Japanese tea ceremony

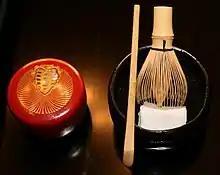
Tea utensils used by Sen Sōshitsu XV

Japanese tea ceremonies are typically conducted in specially constructed spaces or rooms designed for the purpose of tea ceremony. While a purpose-built -floored room is considered the ideal venue, any place where the necessary implements for the making and serving of the tea can be set out and where the host can make the tea in the presence of the seated guest(s) can be used as a venue for tea. For instance, a tea gathering can be held picnic-style in the outdoors, known as . For this occasion a red parasol called is used.